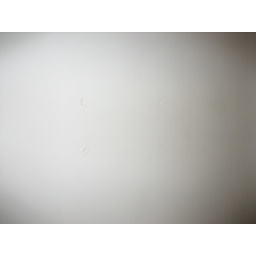
Marks to walls left by wall bracket in small bedroom